Shotgun house

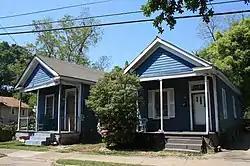
A pair of single shotgun houses, dating to the 1920s, in the Campground Historic District of Mobile, Alabama

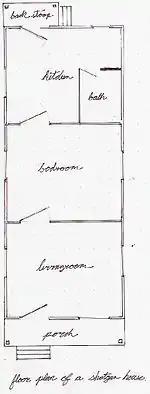
Floor plan of a typical single shotgun with bathroom

New Orleans architectural historian Samuel Wilson, Jr. influentially suggested that shotgun-style houses originated in the Creole suburbs of New Orleans in the early 1800s. He also stated that the term "shotgun" is a reference to the idea that if all the doors are opened, a shotgun blast fired into the house from the front doorway will fly cleanly to the other end and out at the back.